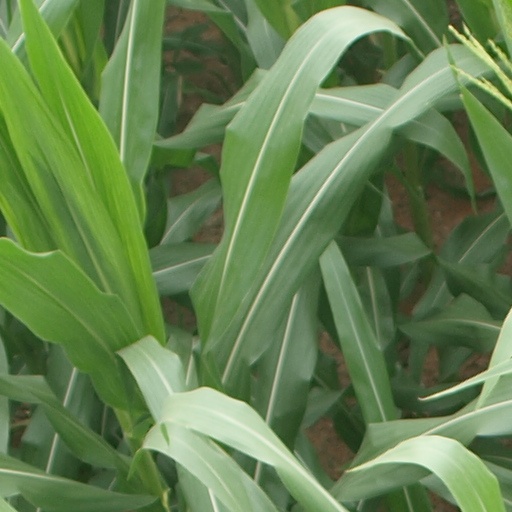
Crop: maize; corn